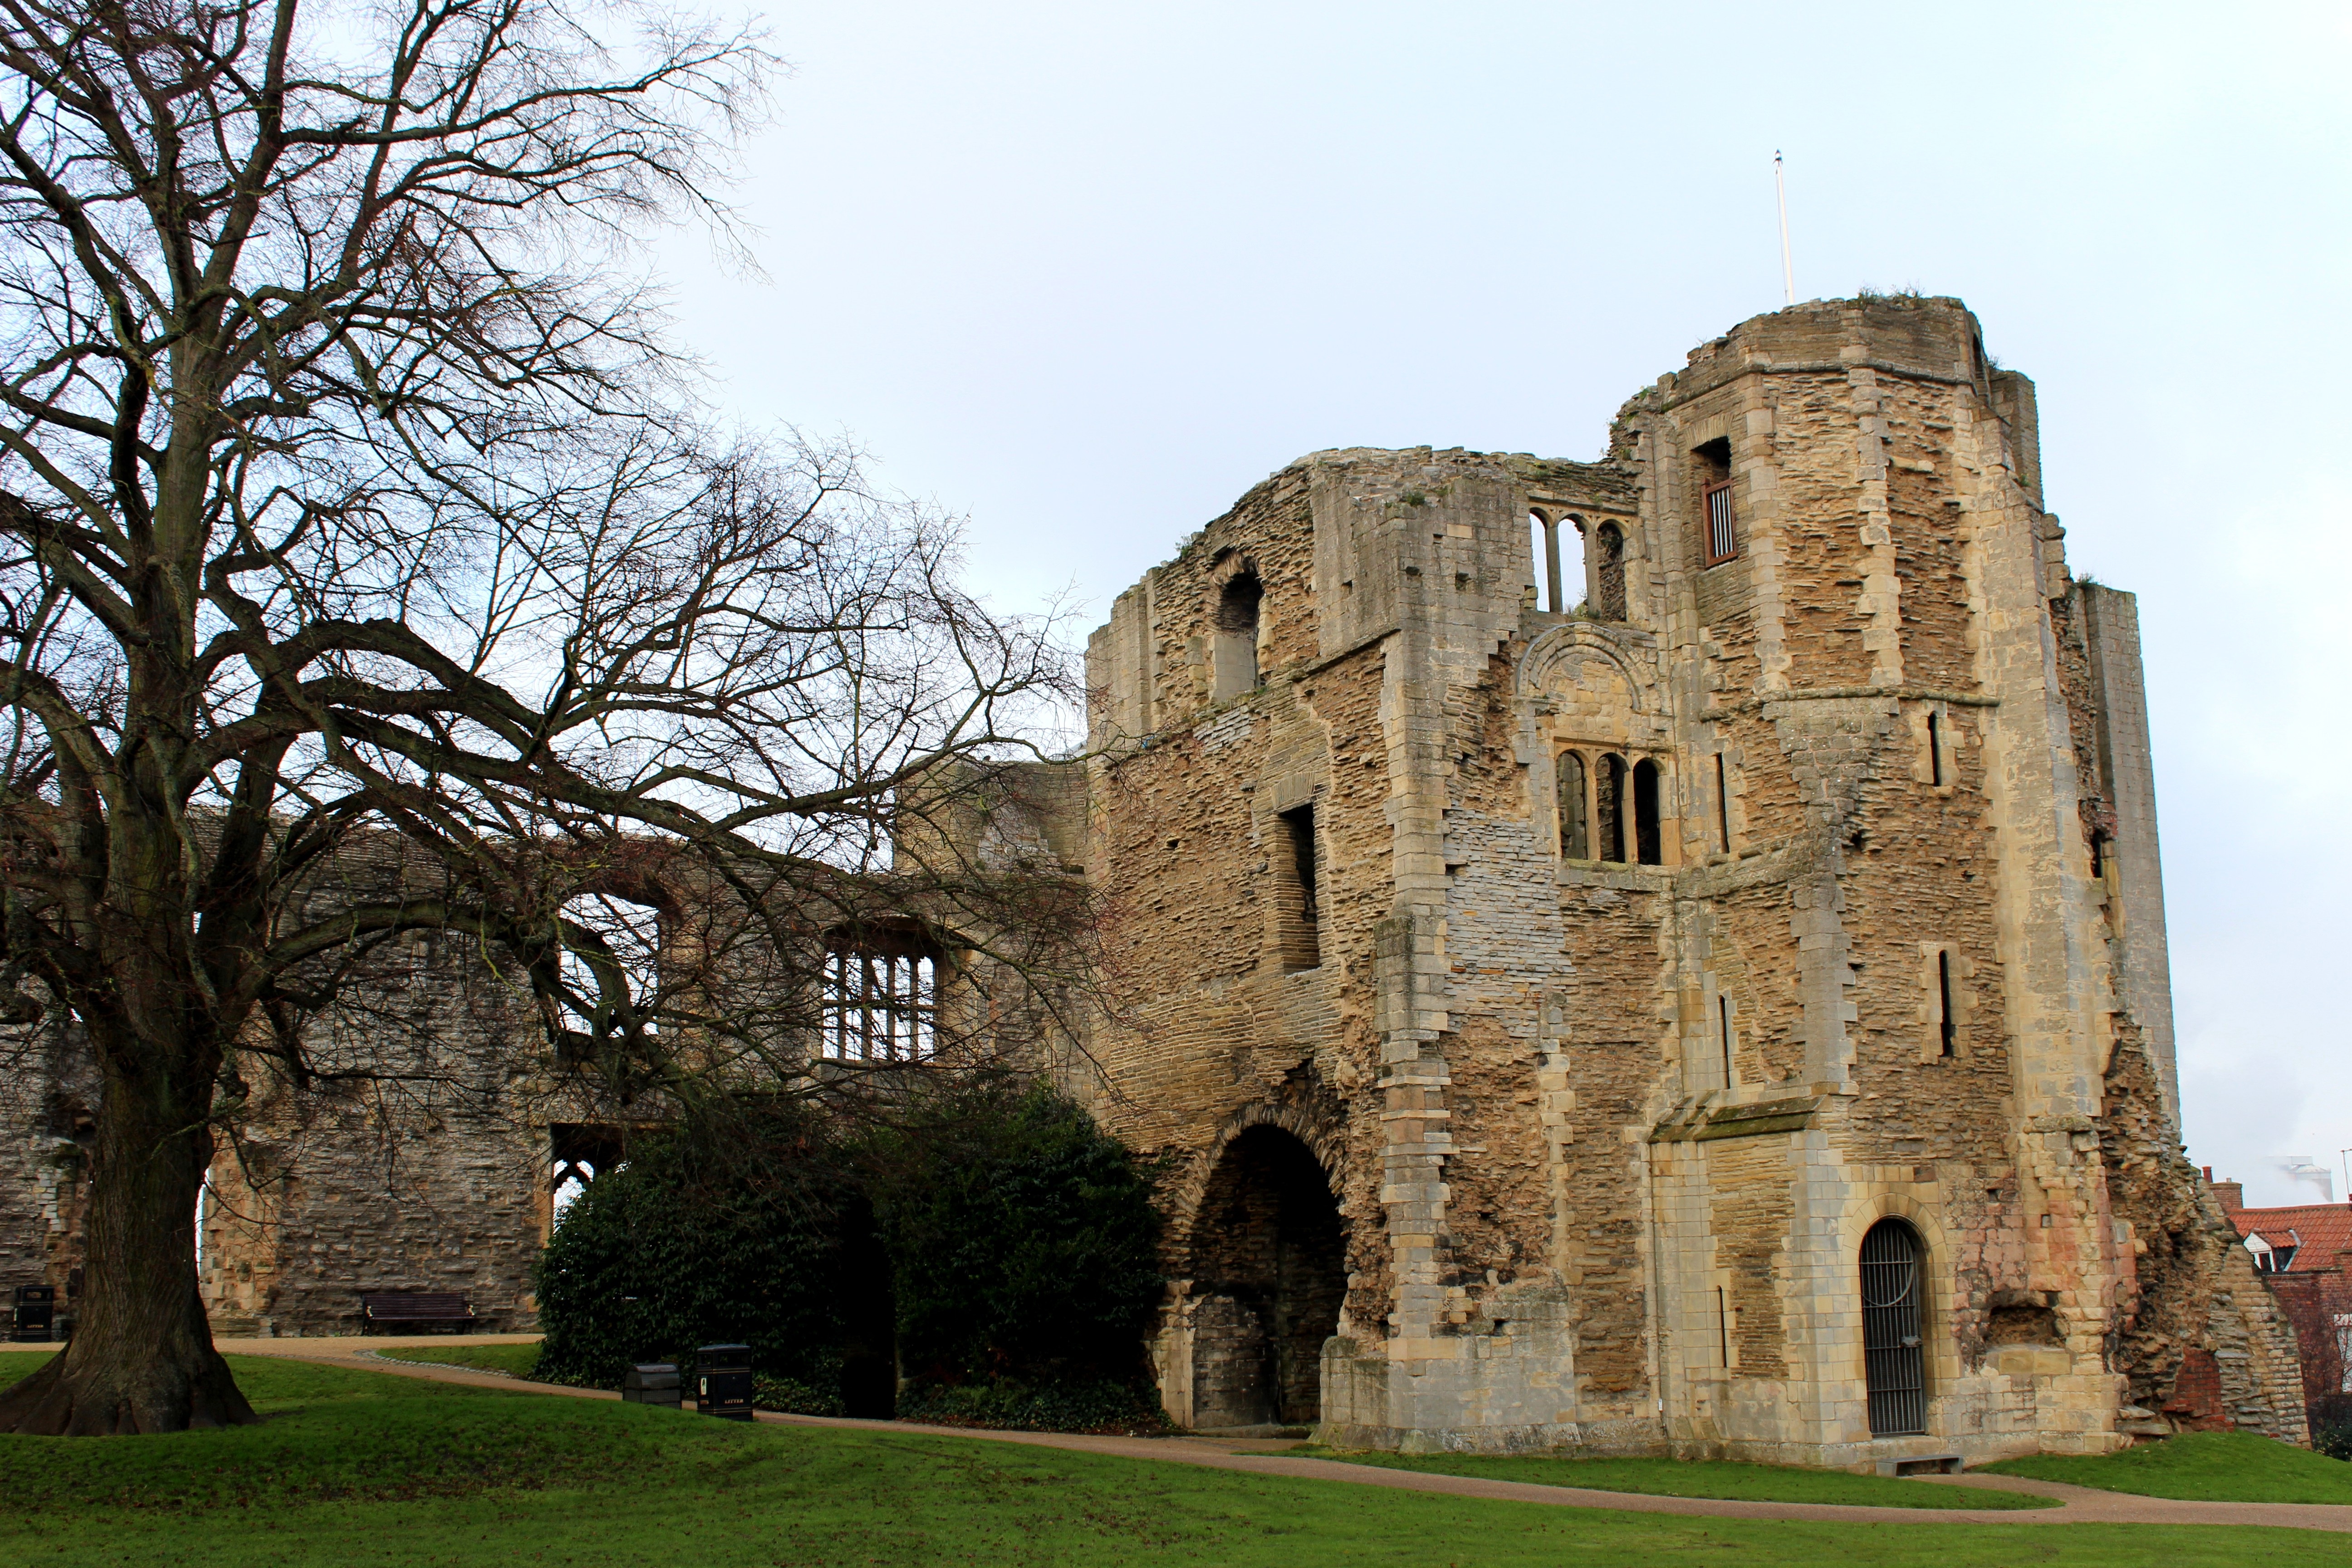
landscape, architecture, building, chateau, palace, old, stone, tower, park, castle, church, exterior, attraction, garden, tourism, gothic, place of worship, medieval, fortress, ruins, monastery, history, abbey, heritage, historical, estate, stately home, nottinghamshire, spanish missions in california, newark, castle gardens, newark on trent